Kożyczkowo

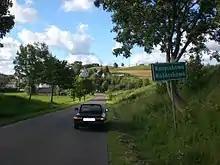
Kożyczkowo in Polish and Cashubian

Kożyczkowo (Cashubian "Kòżëczkòwò") is a village in the administrative district of Gmina Chmielno, within Kartuzy County, Pomeranian Voivodeship, in northern Poland. It lies approximately north-west of Chmielno, west of Kartuzy, and west of the regional capital Gdańsk.